Ippolit Dioumoulen

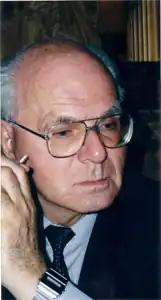

Ippolit Ippolitovich Dioumoulen (12 May 1927 – 26 September 2016) was a Soviet and Russian international economist, developer of Russian foreign trade policy and the Customs Union legislation, a key figure in the negotiations for Russia's accession to the WTO. Adviser for Economic Policy, Budget and Finance for the Russian Parliament.